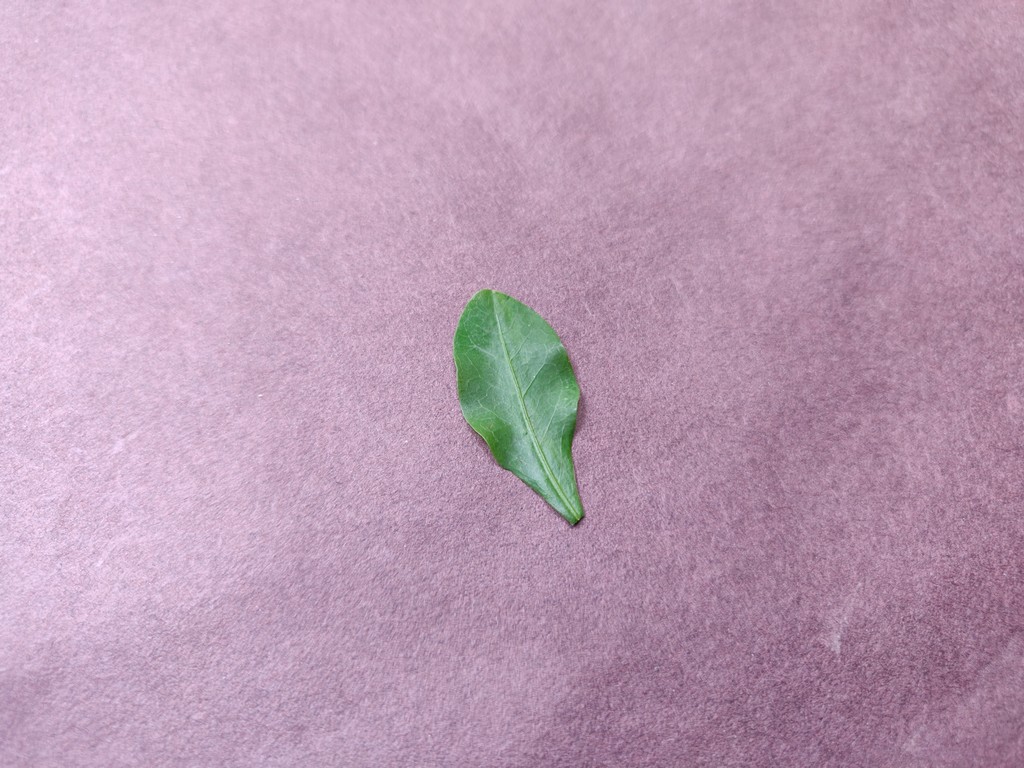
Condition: Healthy
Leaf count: single
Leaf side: front